Ampullary cupula

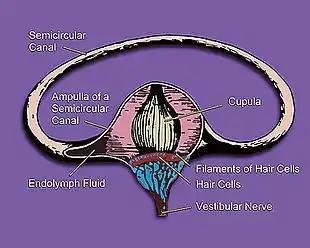
The cupula is the onion-shaped structure surrounded by endolymph in the ampulla.

The ampullary cupula, or cupula, is a structure in the vestibular system, providing the sense of spatial orientation.